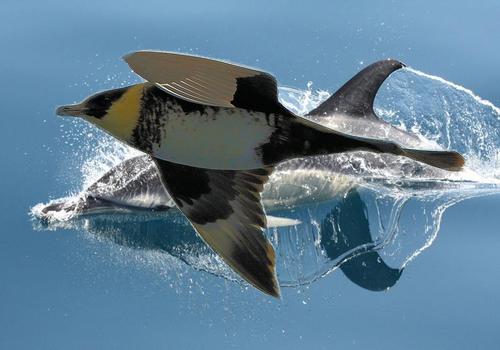
Bird species: Pomarine_Jaeger
Bird type: waterbird
Background: water